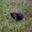
Label: shrew